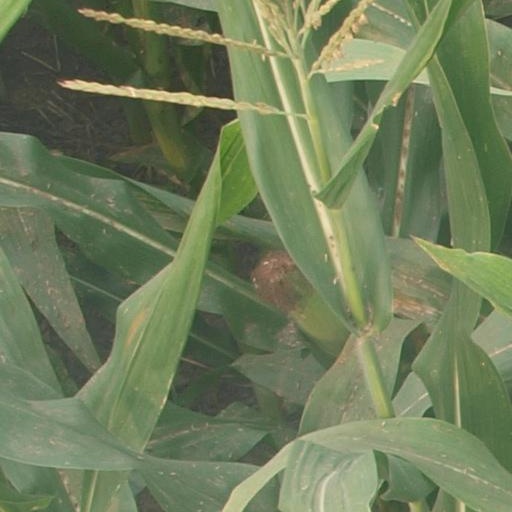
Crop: maize; corn